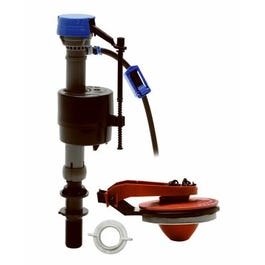
Performax No Tank Removal Kit
Performax no tank removal kit, fixes most common toilet problems while reducing repair time by 30 minutes, toilet fill valve is the quietest & most powerful solution to fix & upgrade your toilet, 2" valve repair kit that fixes common flush valve problems while giving the user the capability to optimize toilet performance while saving water & money, works with all 2" toilets including kohler, toto, american standard & more, not designed for 3" flush valve toilets.
Brand: Fluidmaster
Category: Hardware > Plumbing > Plumbing Repair Kits > Toilet Repair Kits